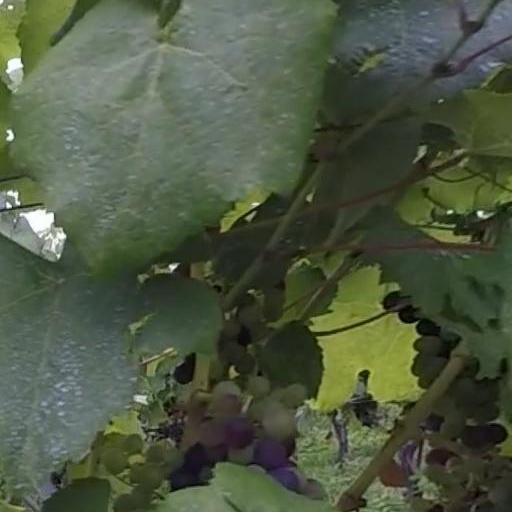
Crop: grape